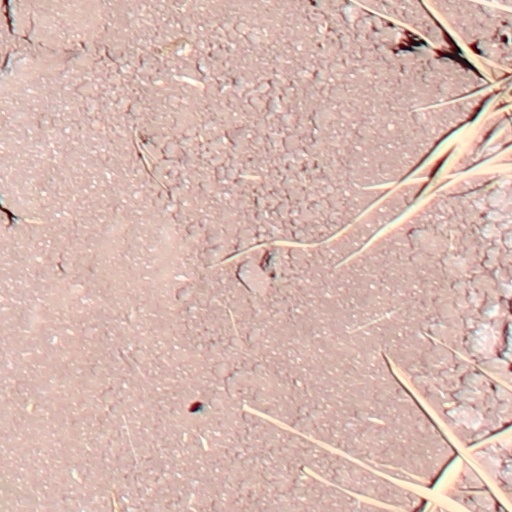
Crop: wheat